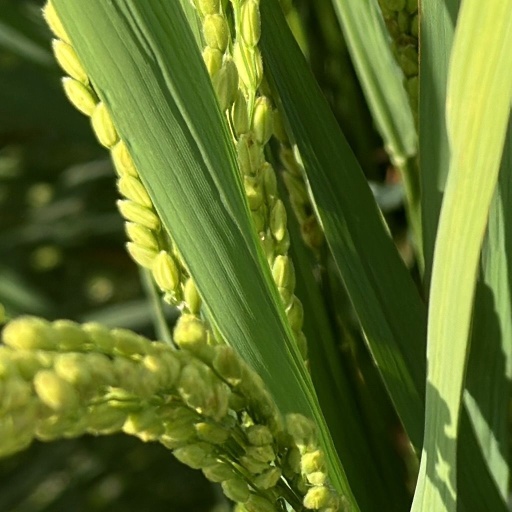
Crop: rice